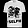
Label: T - shirt / top